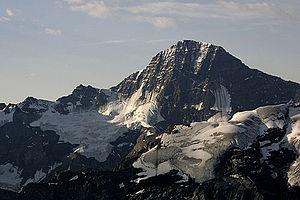
Le Breithorn est un sommet des Alpes bernoises en Suisse. Il culmine à 3 780 mètres d'altitude.